British Rail Classes 101 and 102

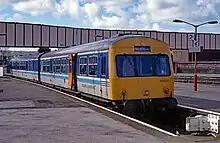
101680 in Regional Railways livery at in 1998

In 1955, British Rail published a Modernisation Plan to streamline the railway network, bringing it up to date in comparison to European standards. Steam power would be phased out in favour of diesel powered railcars and locomotives, and projects were put out to tender. BR hoped that by replacing steam with DMUs, costs would be reduced sufficiently to make rural lines viable.